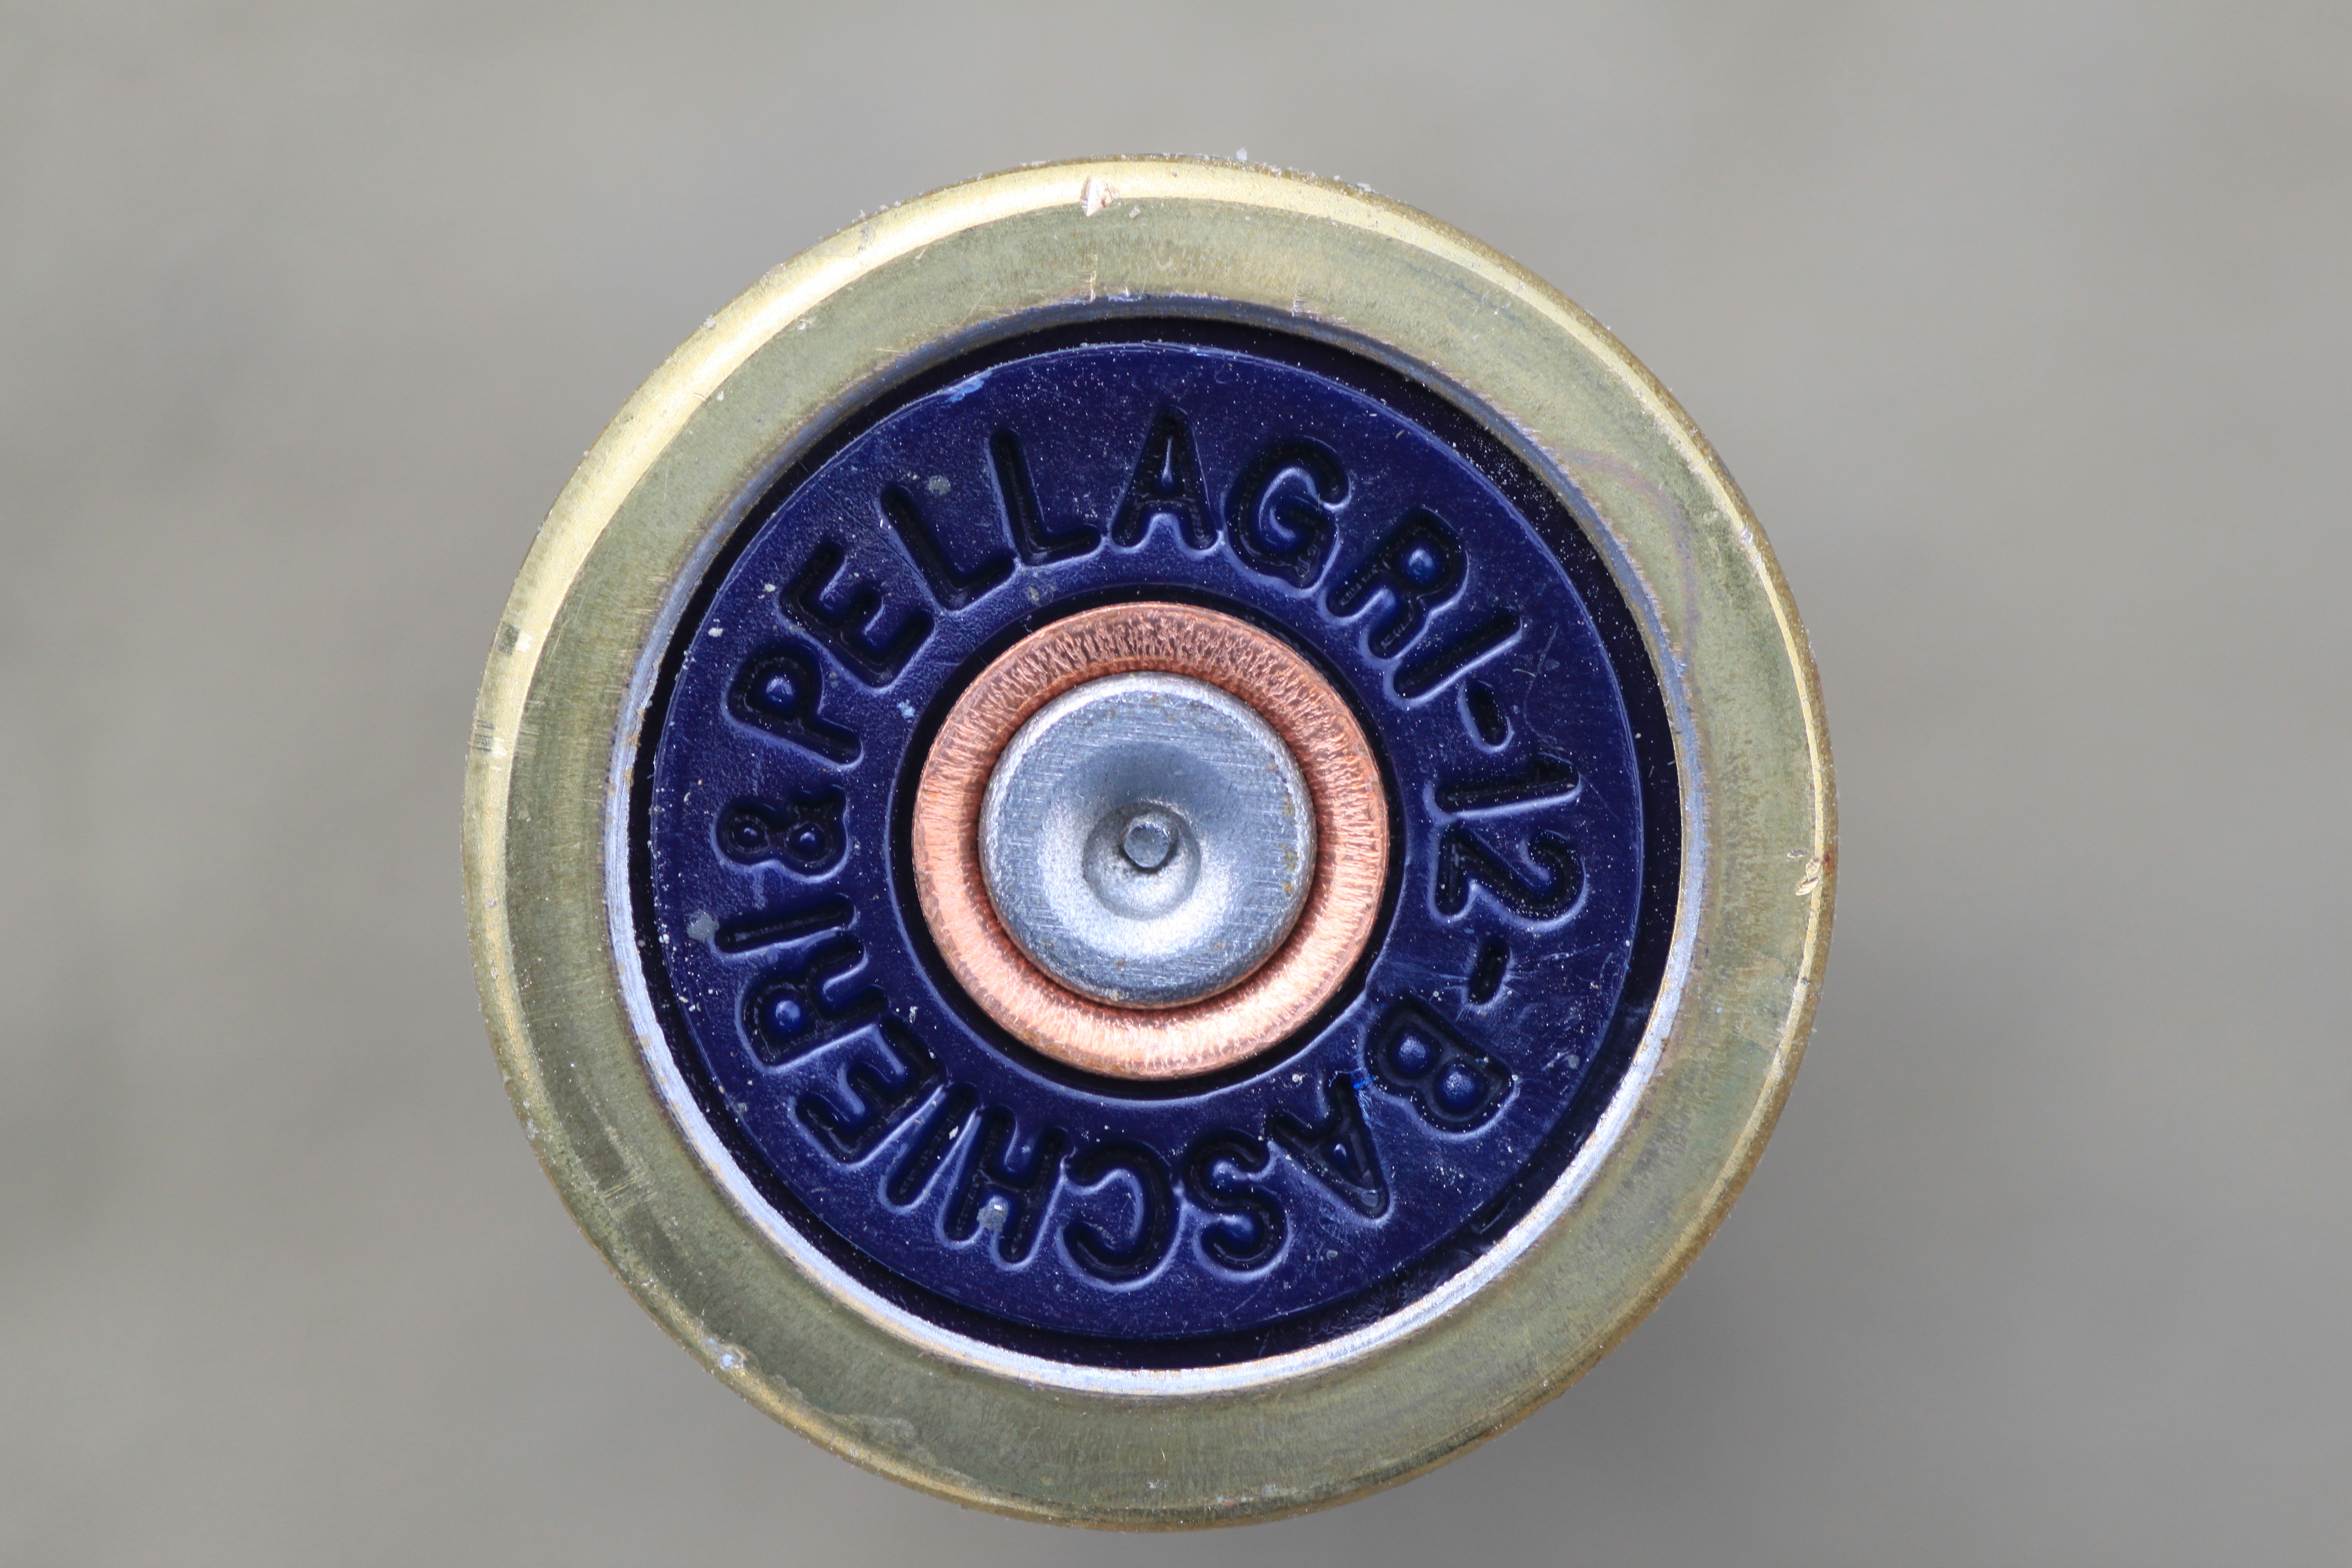
ring, button, jewellery, art, shoot, rifle, ammunition, hunting, shotgun, pendant, locket, fashion accessory, cartridge case